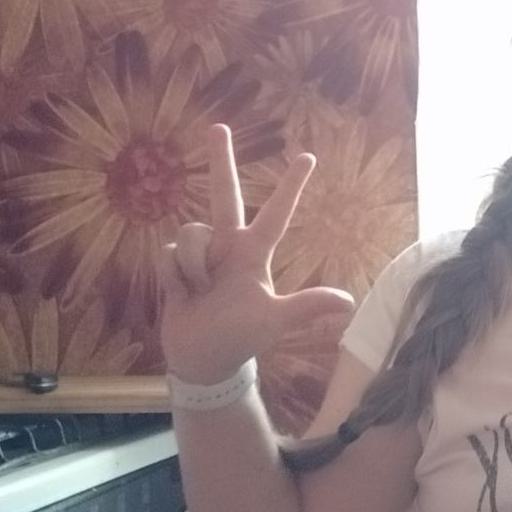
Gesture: three2